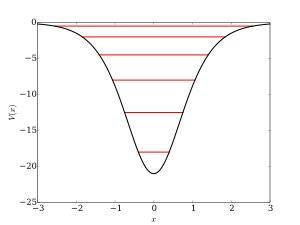
En physique mathématique, un potentiel de Pöschl–Teller, nommé d'après les physiciens Herta Pöschl et Edward Teller, est une classe spéciale de potentiels pour lesquels l'équation de Schrödinger à une dimension peut être résolue en termes de fonctions spéciales.